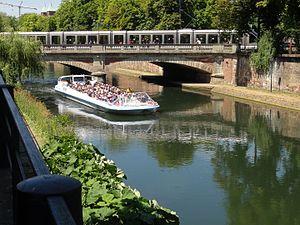
Alsace, Bas-Rhin, Strasbourg, Pont du Théâtre.